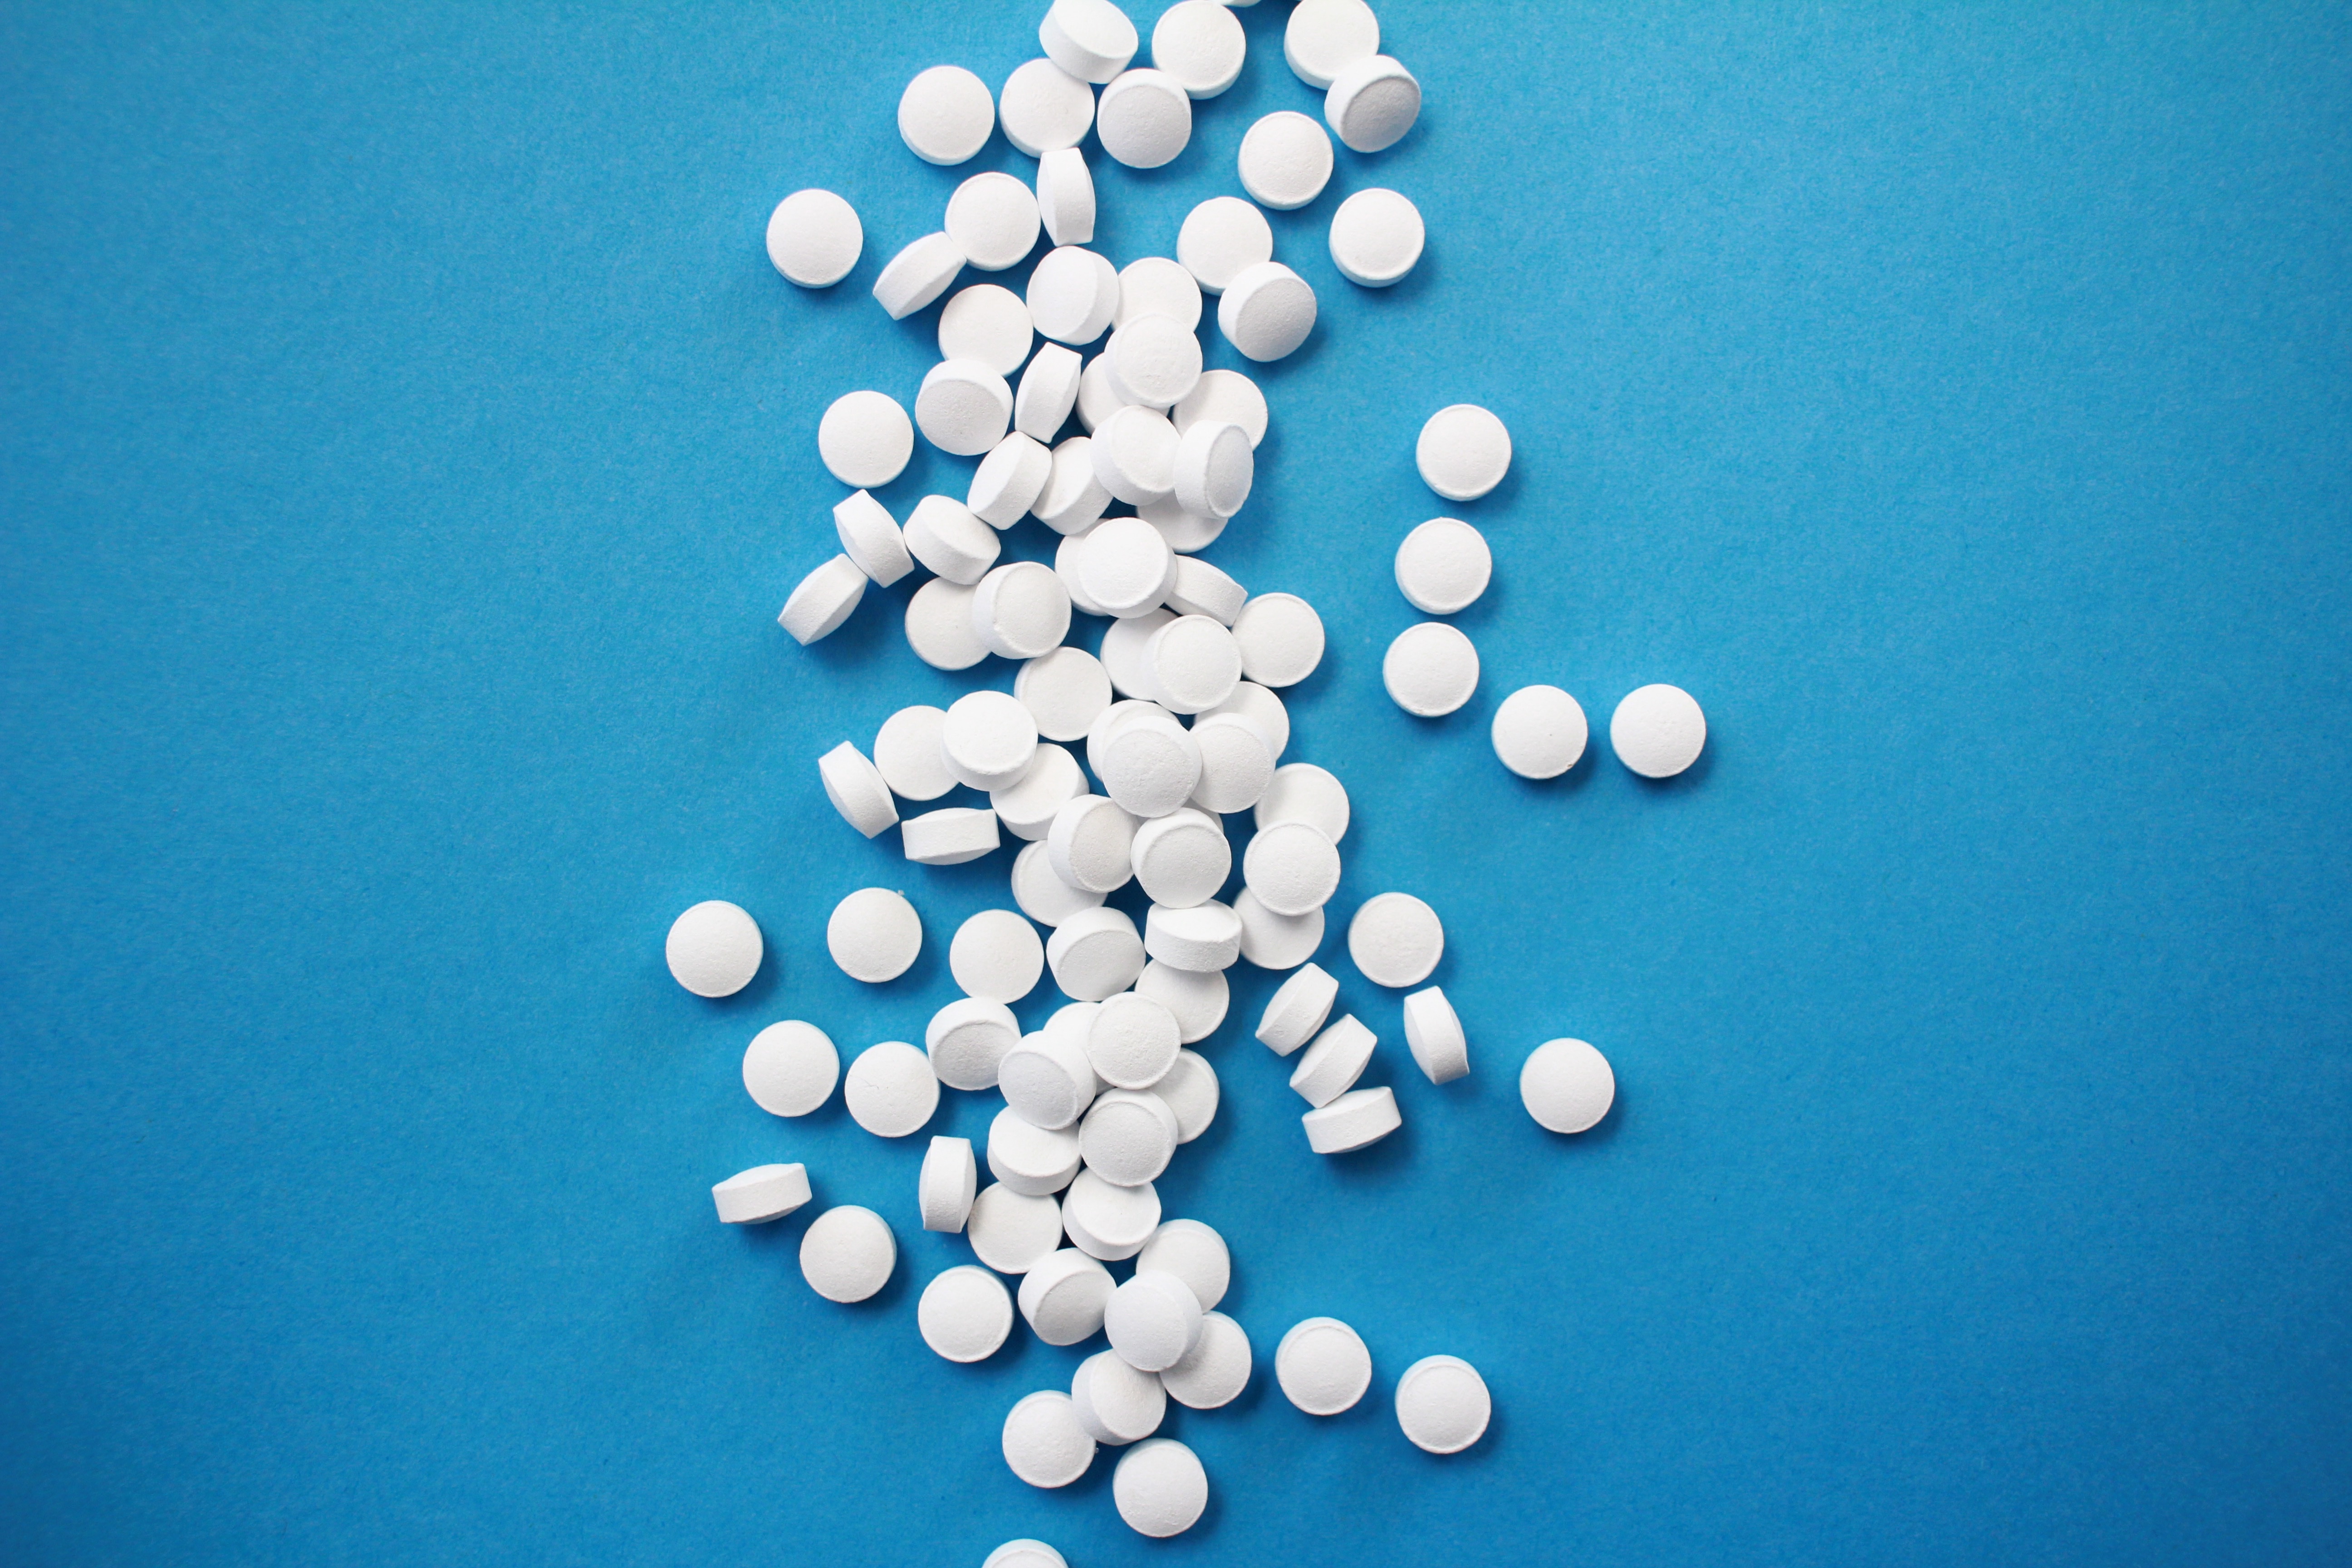
white, petal, blue, bead, circle